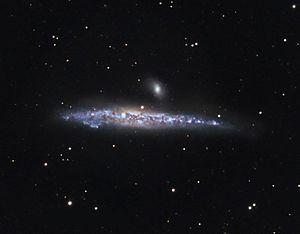
NGC 4631, aussi appelée galaxie de la Baleine ou Caldwell 32, est une galaxie spirale vue par la tranche. Elle est à une distance d'environ 25 à 30 millions d'années-lumière de la Terre dans la constellation des Chiens de chasse.